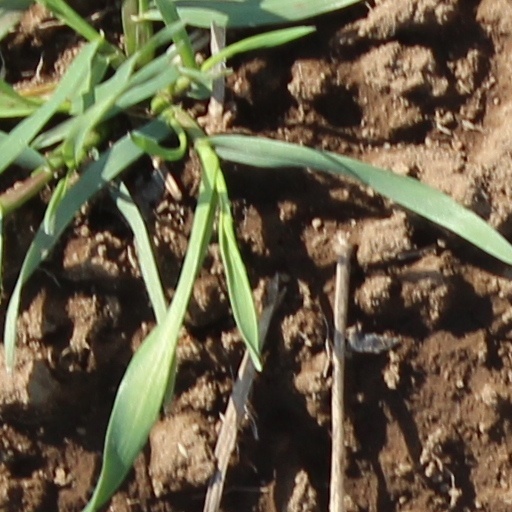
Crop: wheat